Elevator

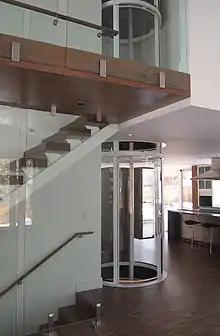
A residential elevator with integrated hoistway construction and machine-room-less design

Passenger elevators capacity is related to the available floor space. Generally passenger elevators in buildings of eight floors or fewer are hydraulic or electric, which can reach speeds up to hydraulic and up to electric.